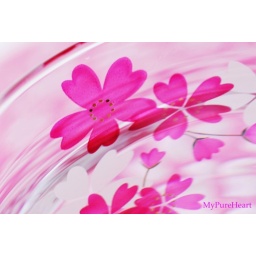
water in a glass with flower patterns